Susan Jeptooo Kipsang

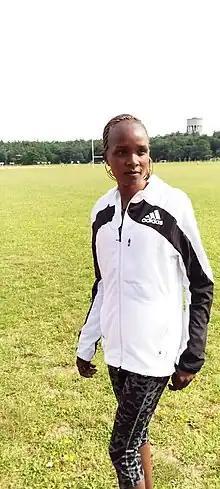

Susan Jeptooo Kipsang (born 7 March 1987) is a French long distance runner.